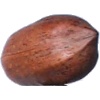
Label: Nut Pecan 1